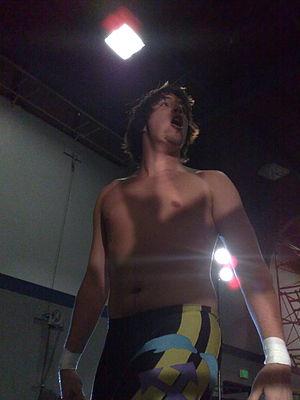
Pro Wrestling Guerrilla est une fédération de catch dirigée par les catcheurs eux-mêmes et qui a été fondée par des lutteurs issus de Californie du Sud. La fédération a débuté le 26 juillet 2003 et est connue pour son mélange d'humour et de catch.